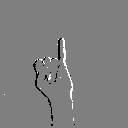
ASL letter: i